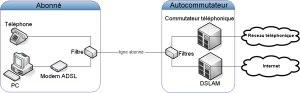
Un filtre ADSL est un dispositif électronique destiné à être installé sur une ligne d'abonné lorsqu'elle est utilisée simultanément pour les communications téléphoniques sur le réseau commuté ou sur le réseau numérique à intégration de services, et pour la transmission de signaux ADSL. Dans ce cas de figure, le filtre permet d'éviter que les divers équipements qui partagent l'accès à la ligne ne se perturbent mutuellement, par effet d'intermodulation ou de défaut d'adaptation en impédance.